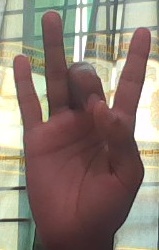
ASL sign: 8